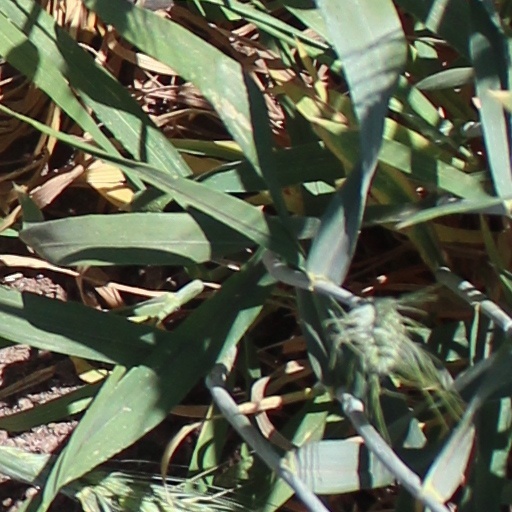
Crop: wheat